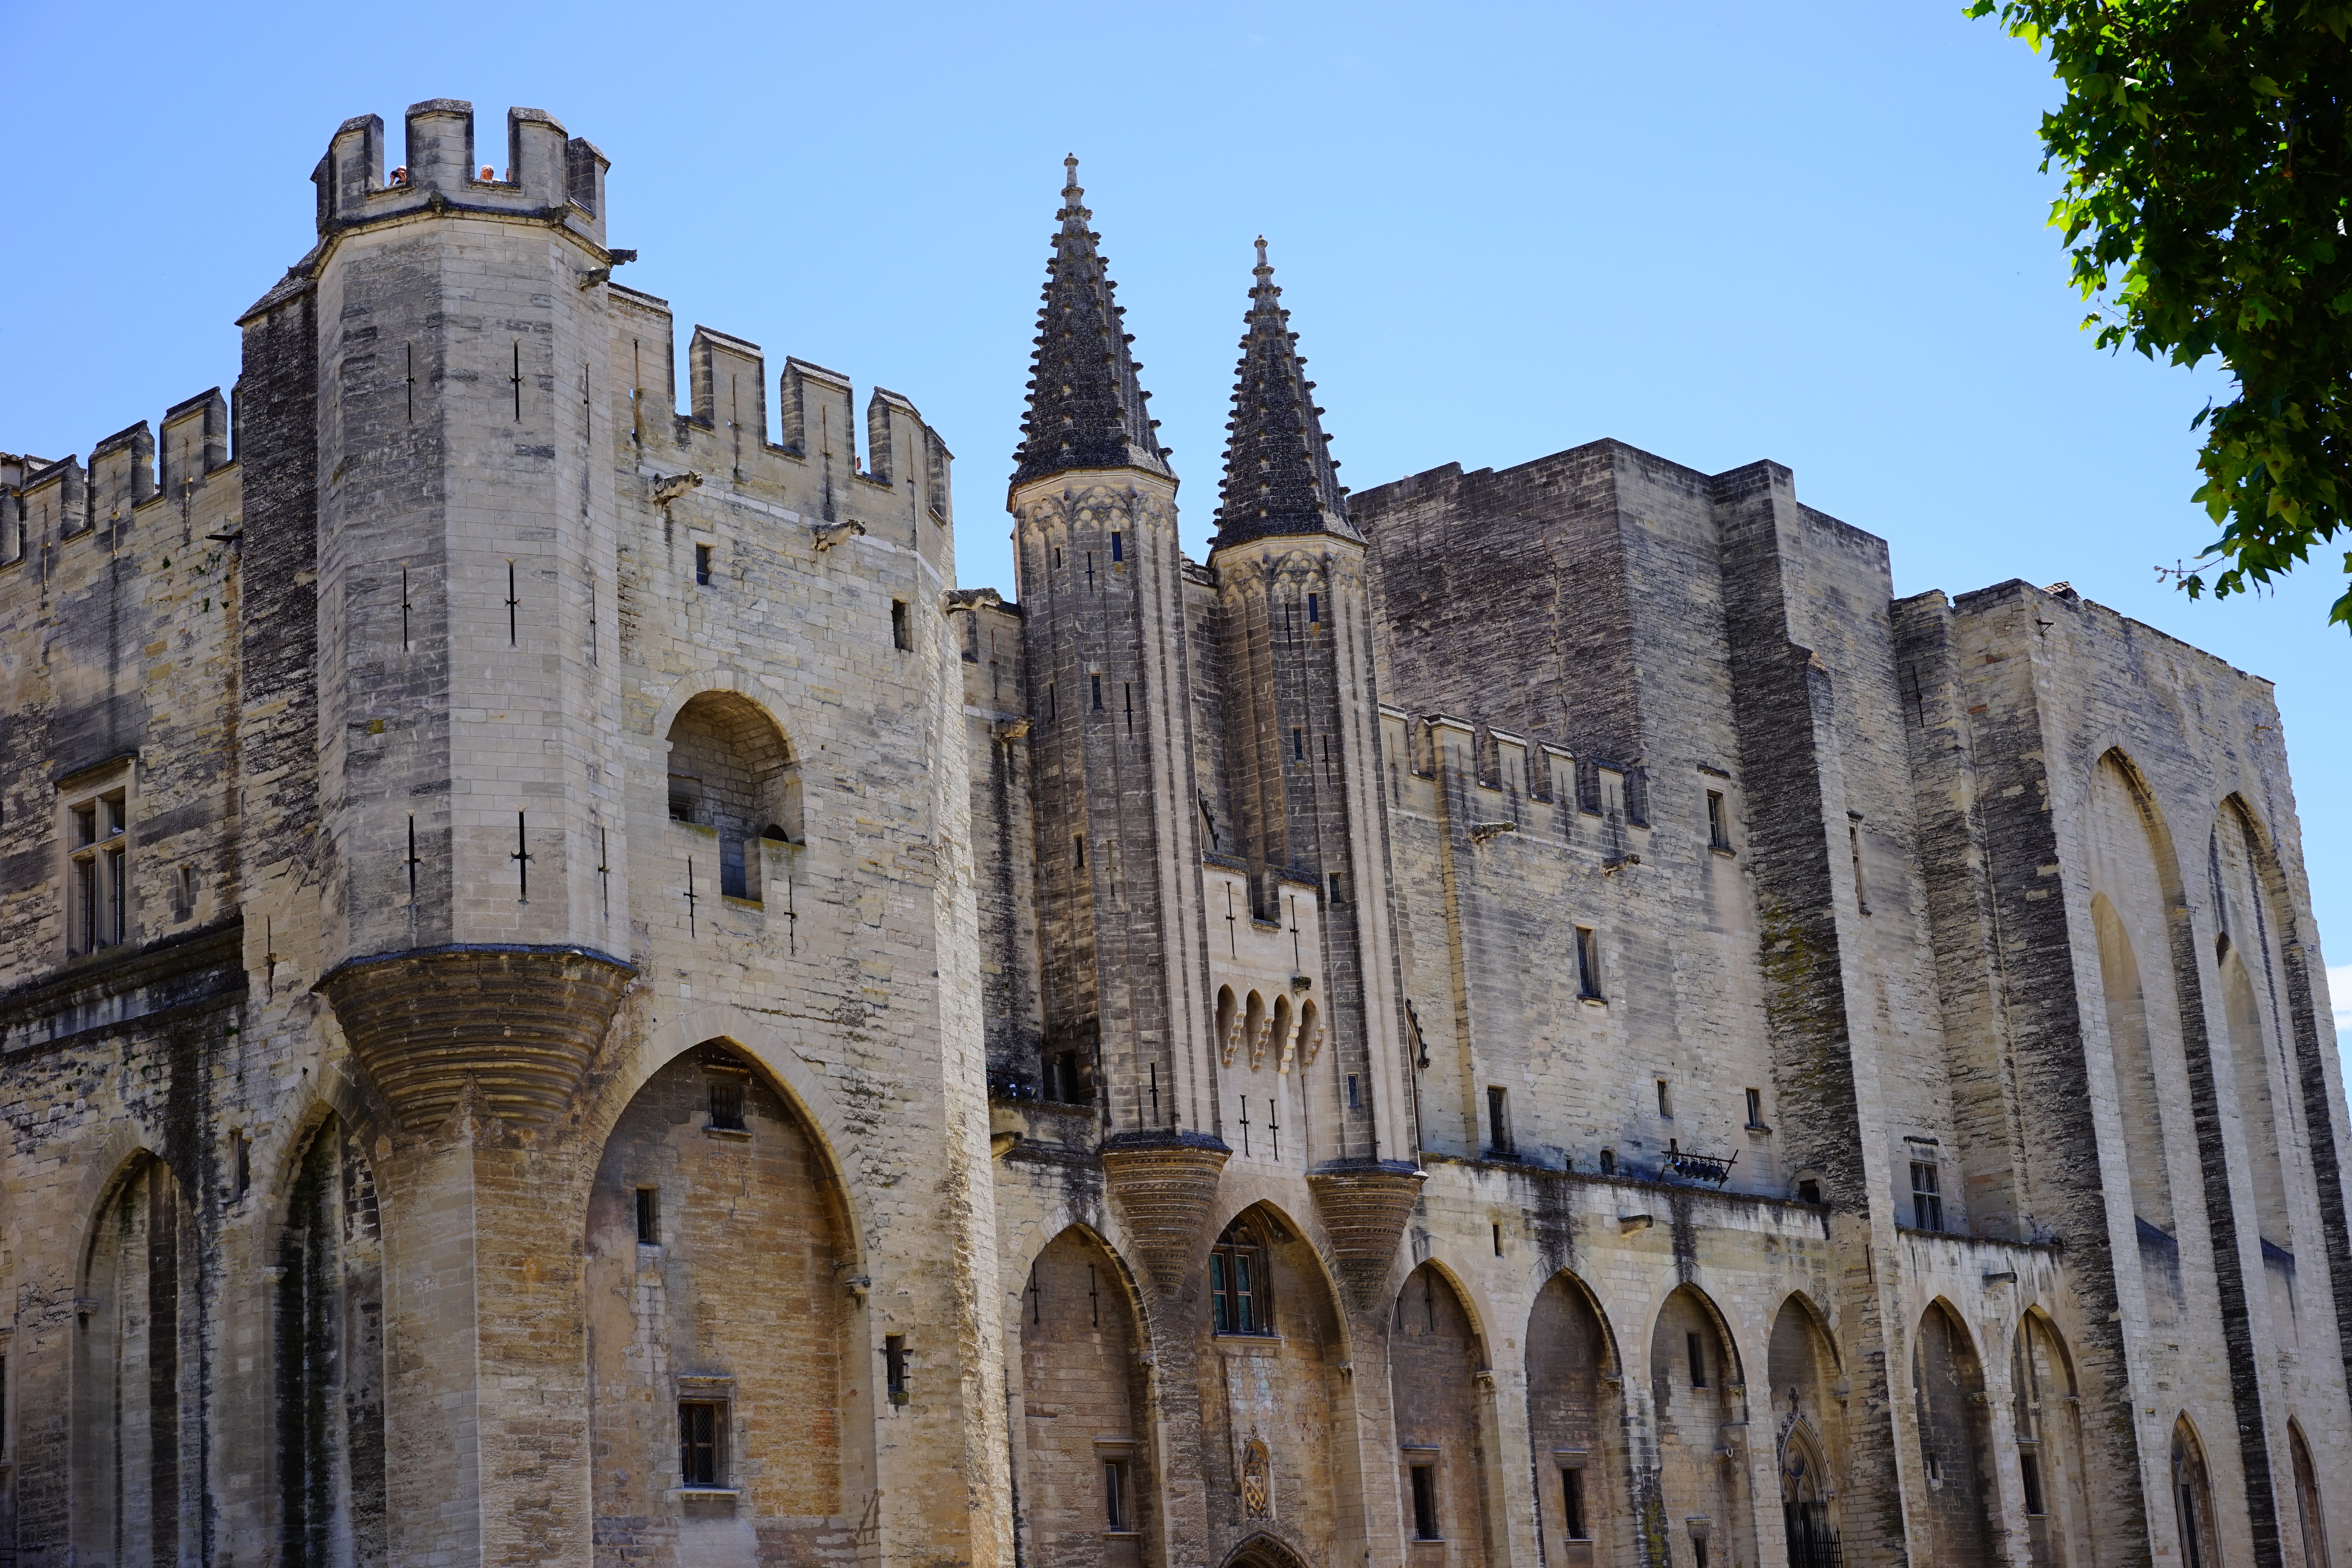
architecture, building, city, downtown, france, landmark, facade, cathedral, city life, place of worship, places of interest, medieval architecture, monastery, abbey, tourist attraction, middle ages, avignon, imposing, enormous, gothic architecture, south of france, impressive, palais des papes, historic site, ancient history, byzantine architecture